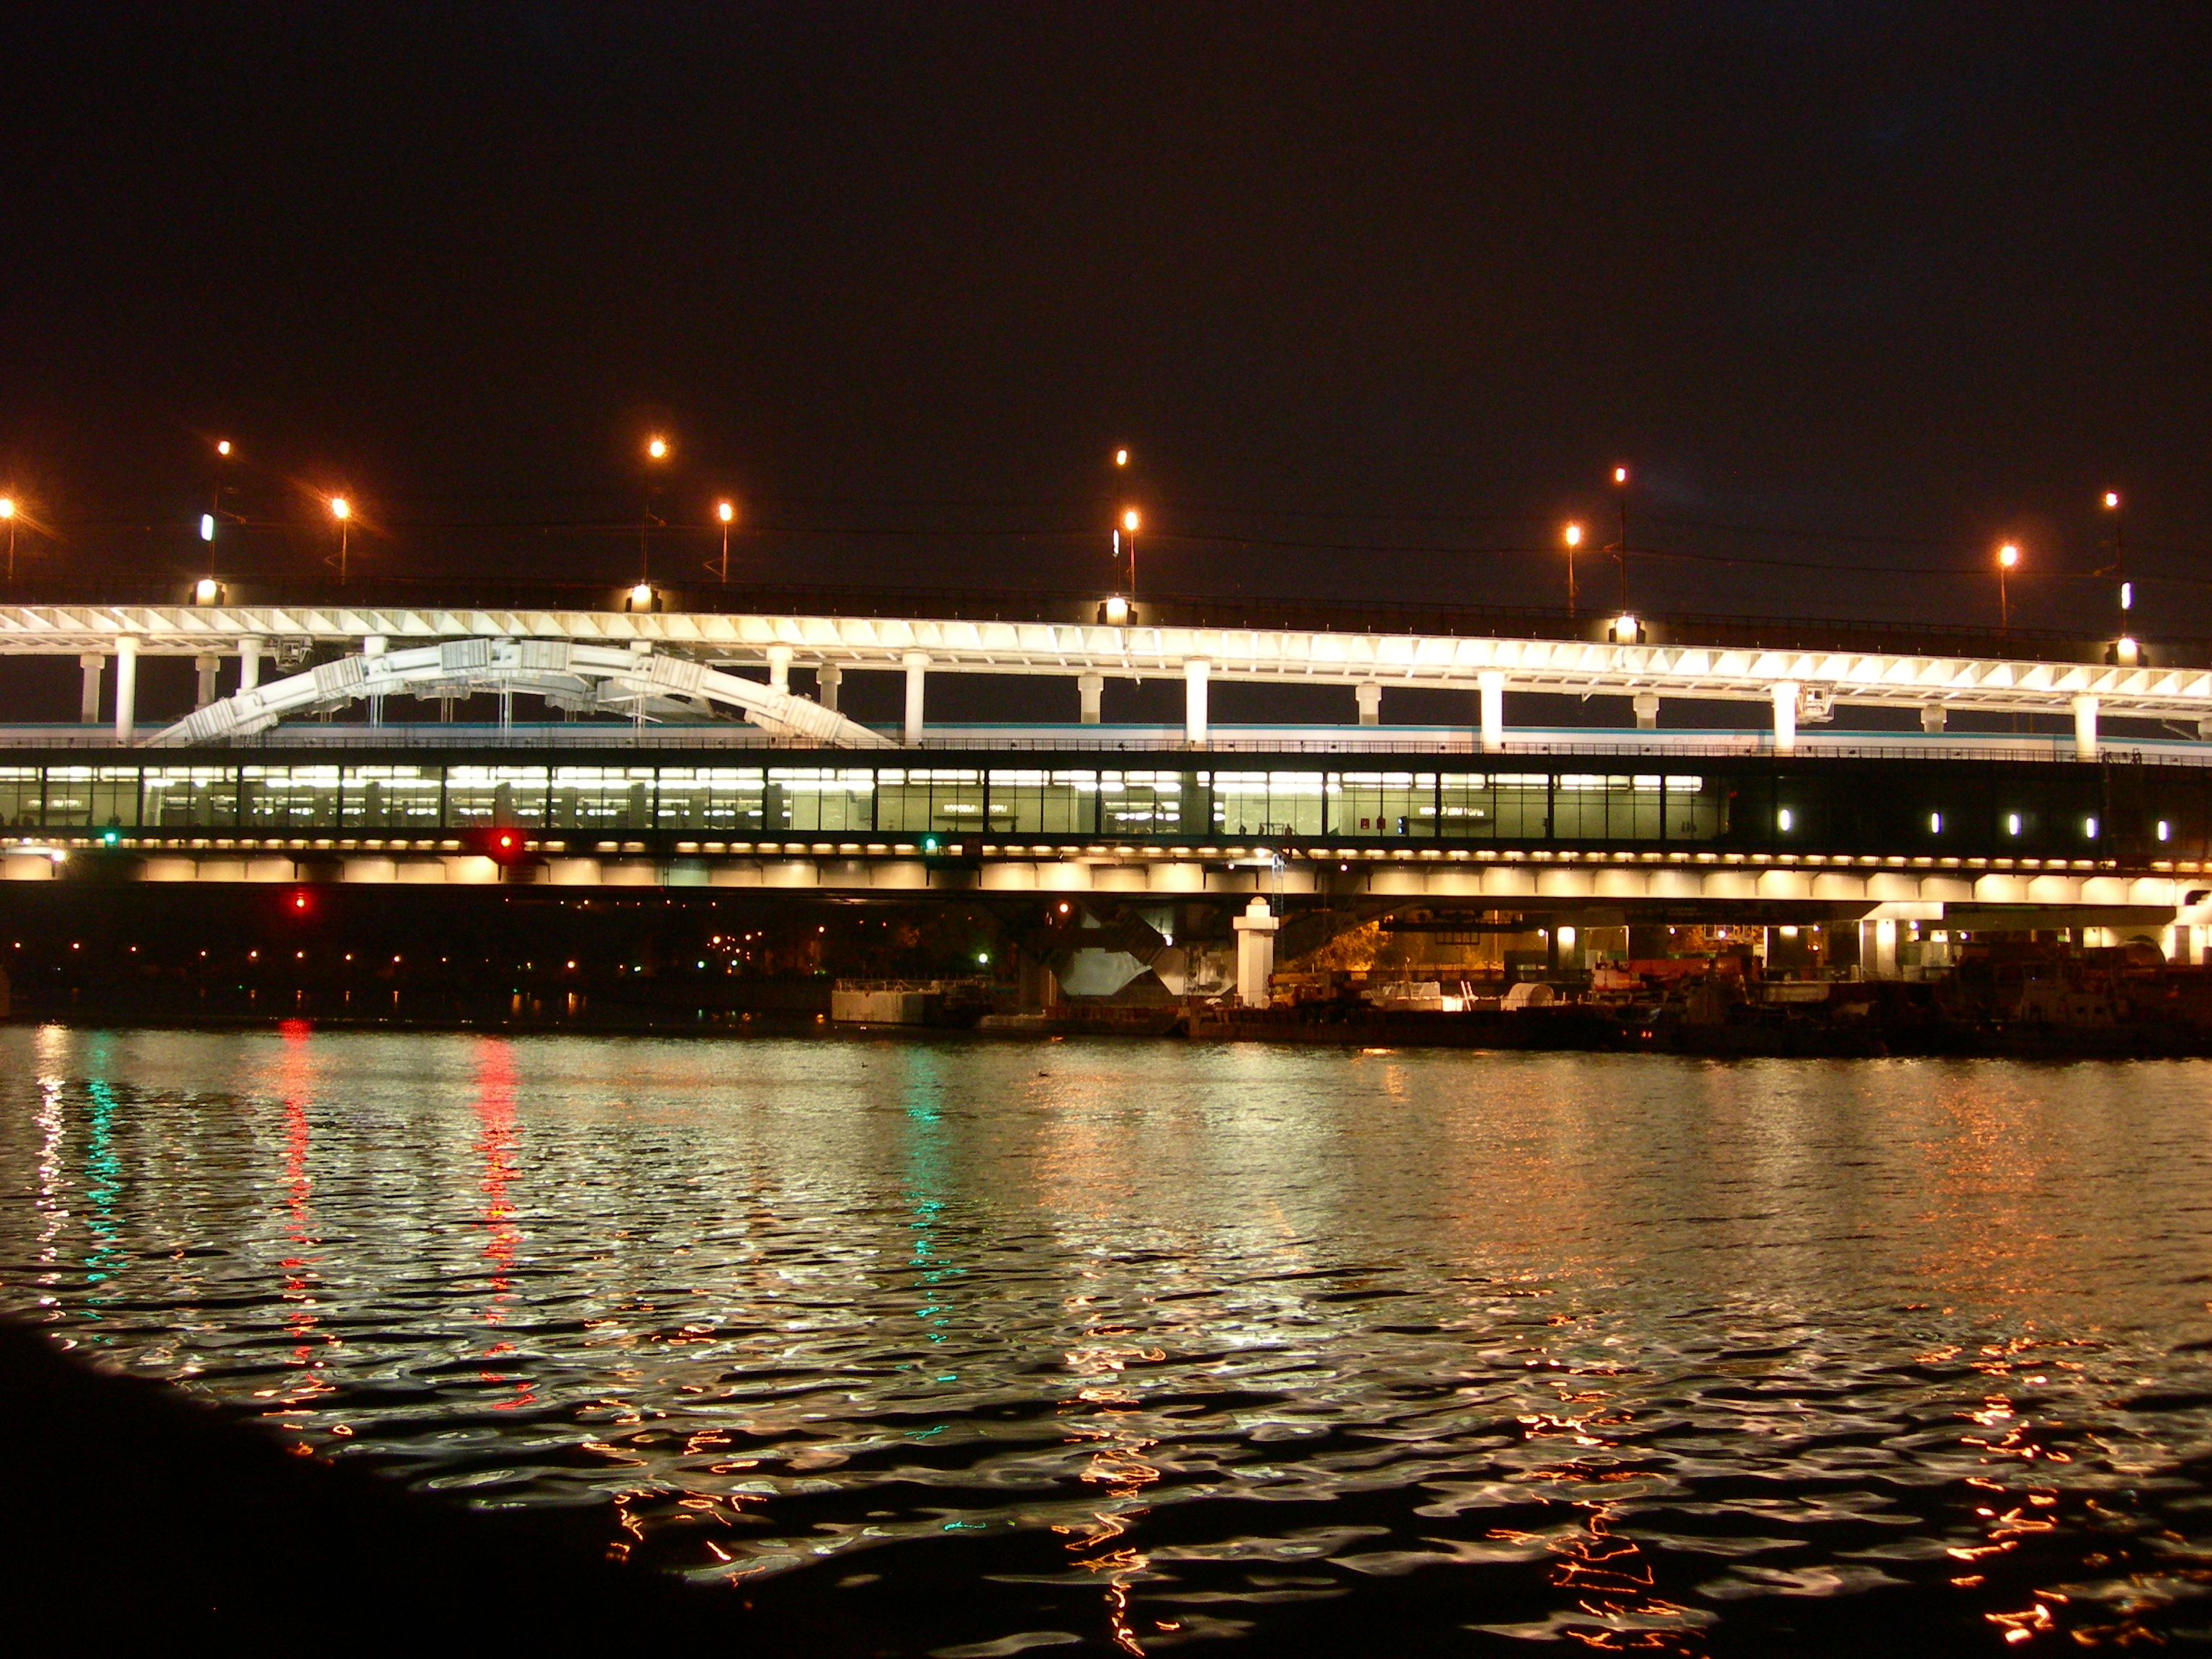
dock, boat, bridge, night, city, river, ship, cityscape, dusk, evening, reflection, vehicle, marina, nikon, stadium, moscow, russia, cityscapes, watercraft, cruise ship, passenger ship